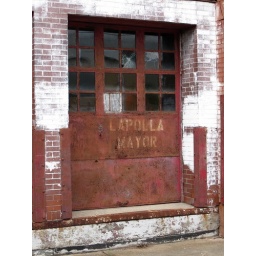
Another view of the door on this abandoned warehouse in Utica, New York with the &amp;quot;Lapolla Mayor&amp;quot; stencil.